Totonacapan

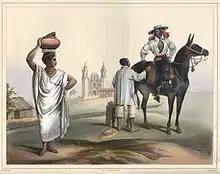
19th century Carl Nebel lithograph of people from Totonacapan

When the Spanish arrived in the 16th century, the region was dominated by the Totonacs, who were then in turn dominated by the Aztec Empire. Because of this, the Totonacs allied with the Spanish against the Aztecs to conquer Tenochtitlán. However, war, disease and forced labor brought the Totonac population down drastically. The Totonac population in Cempoala is estimated to have been about 80,000 when the Spanish arrived in 1519 but with only eighty left in 1550. The Spanish also took their lands for cattle raising until the ethnicity occupied only about half of what it used to. In many areas, the Totonac population was replaced by Spanish, mestizo and African peoples. Until the 17th century, the Spanish mostly respected Totonac leadership as their help against the Aztec made them non-threatening militarily. Evangelization was likewise slow, with only sixteen parishes in all of Totonacapan by 1750.